Rogers House (Daytona Beach, Florida)

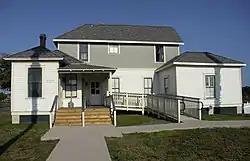

The Rogers House is a historic home in Daytona Beach, Florida, United States. It is located at 436 North Beach Street. On September 11, 1986, it was added to the U.S. National Register of Historic Places.